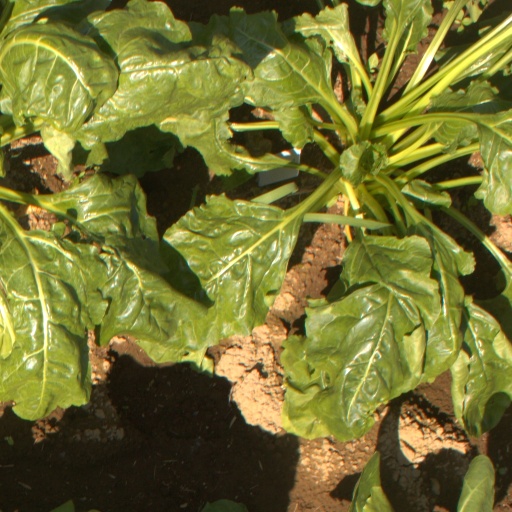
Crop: sugar beet